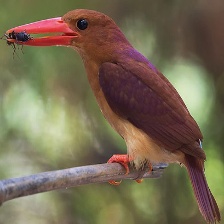
Species: RUDY KINGFISHER
Scientific name: HALCYON COROMANDA